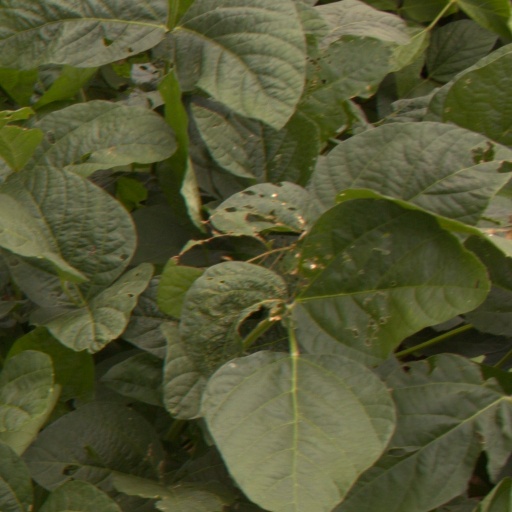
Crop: soybean